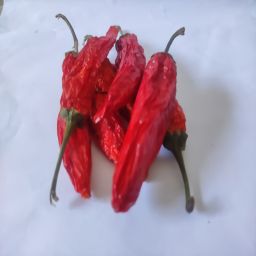
Crop: New Mexico Green Chile
Quality: Dried